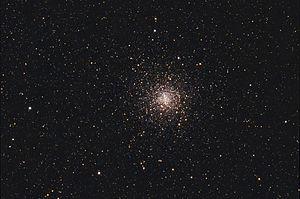
Distant de seulement 7195 années-lumière, M4 est l'amas globulaire le plus proche de la Terre.